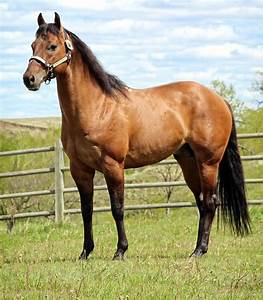
Label: cavallo